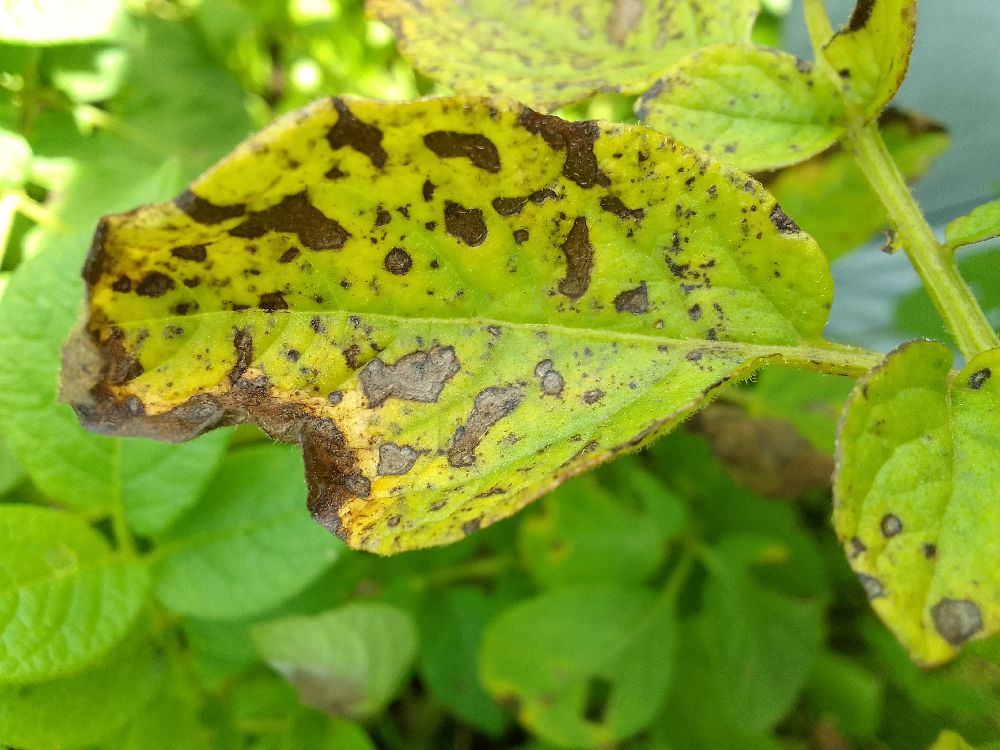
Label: Early blight